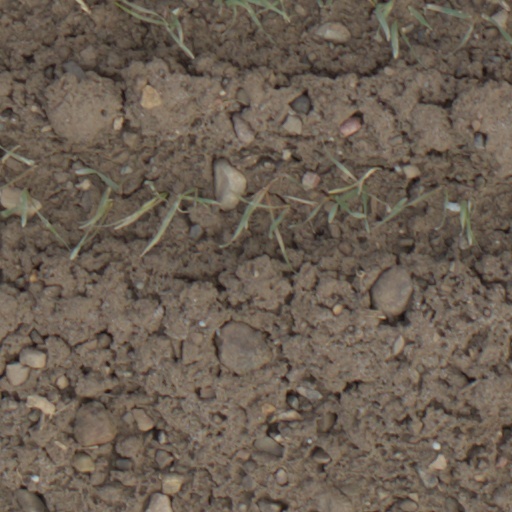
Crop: wheat